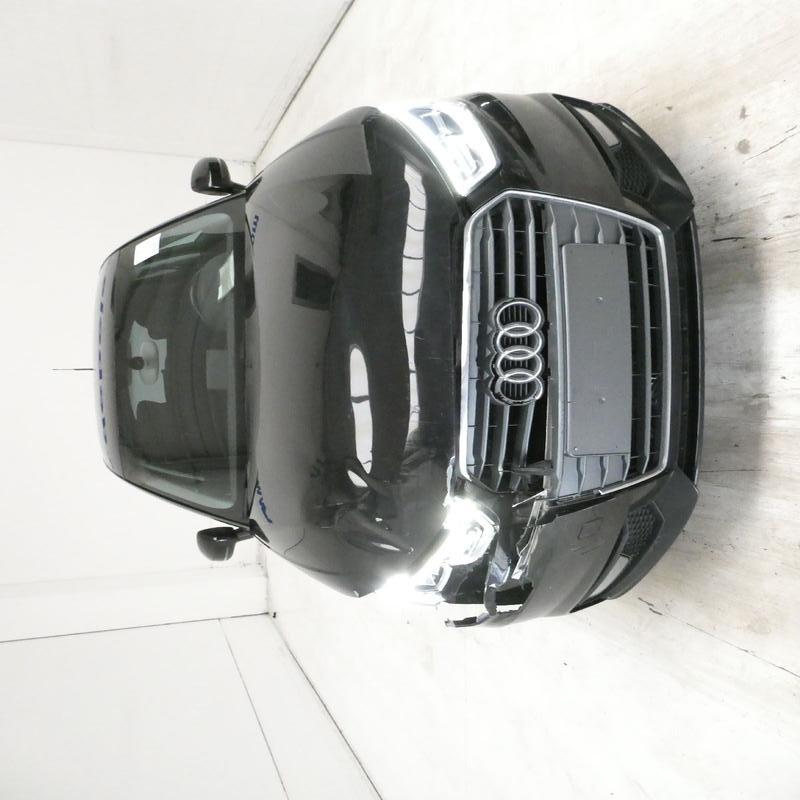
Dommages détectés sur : pare-choc avant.
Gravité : majeur